Question: Please indicate a possible affordance area of throw_frisbee that can be used for holding
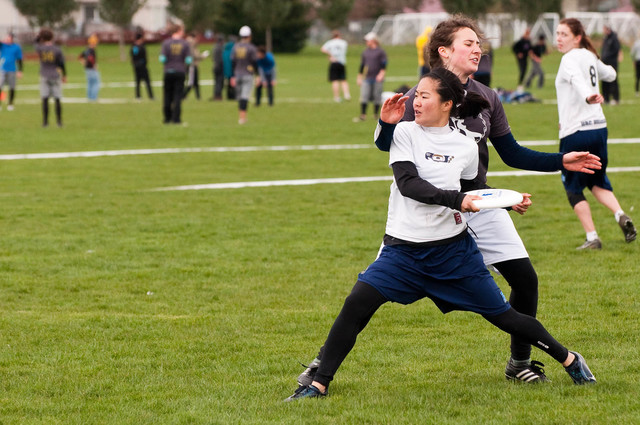
Answer: [436.5, 175, 548.5, 218]